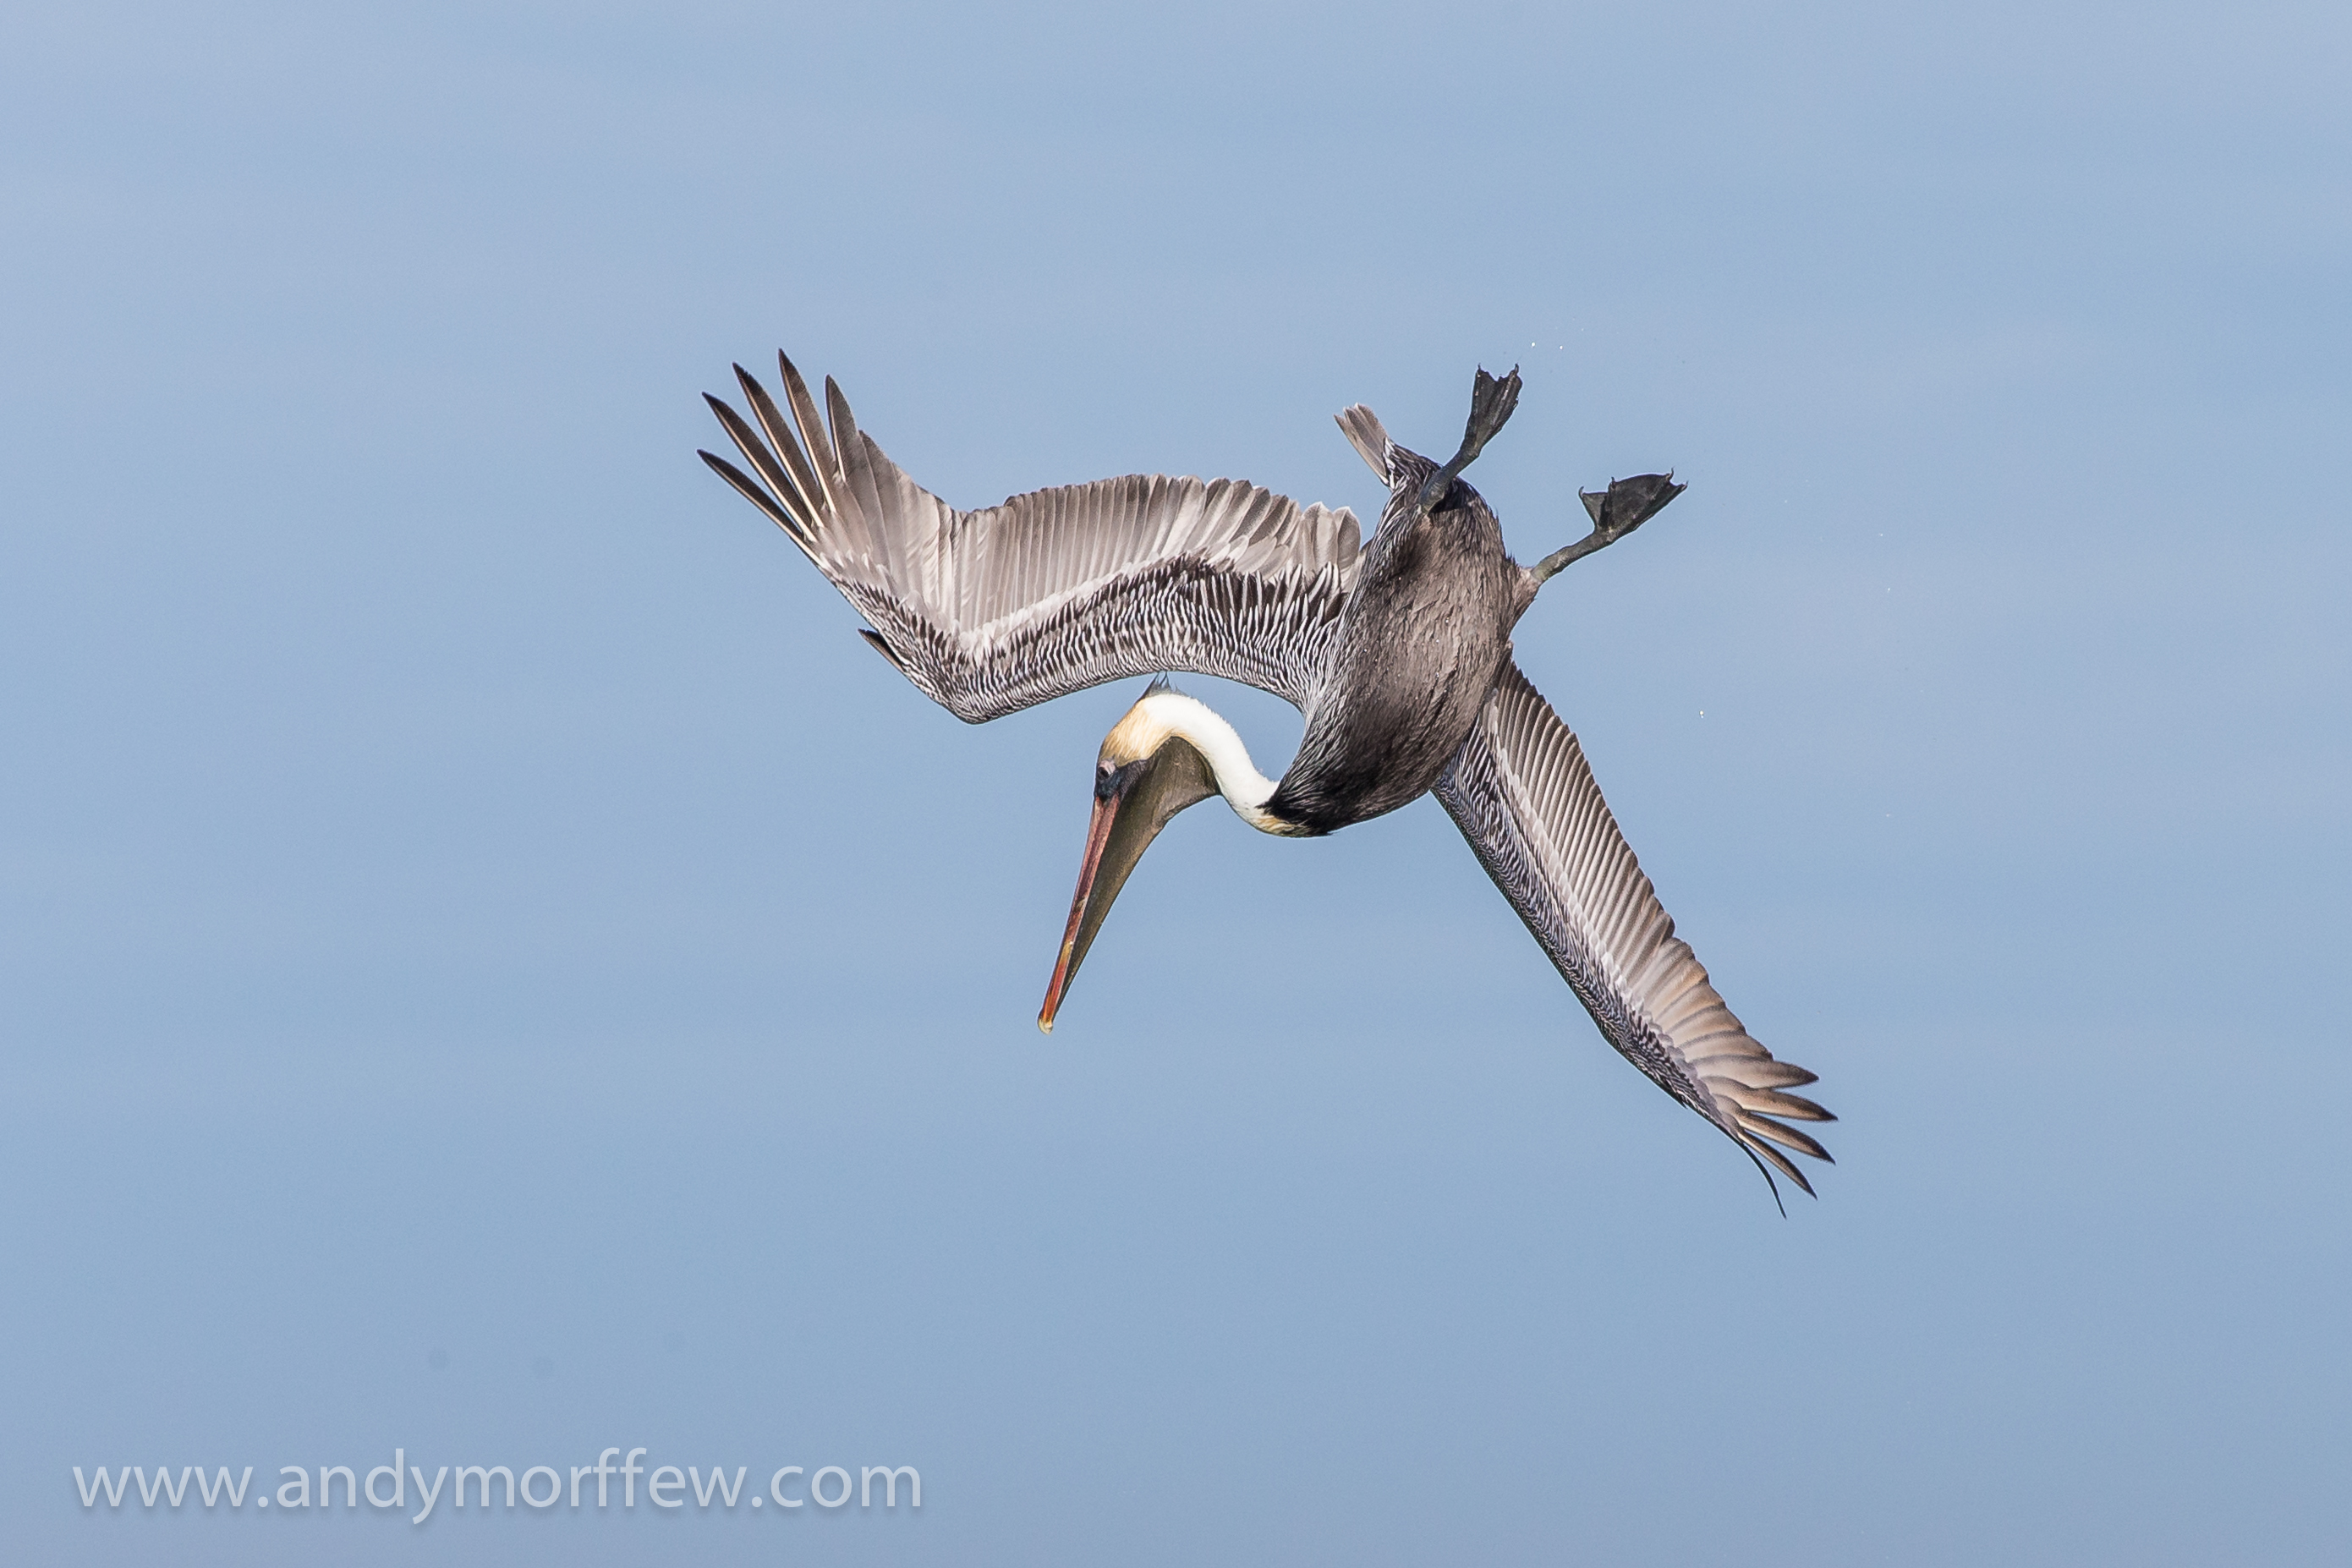
bird, wing, pelican, seabird, diving, wildlife, beak, flight, fauna, vertebrate, florida, shorebird, andymorffew, morffew, naturethroughthelens, marcoisland, tigertailbeach, accipitriformes